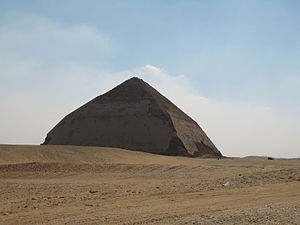
Sneferu / Knækpyramiden ved Dashur
Knækpyramiden ved Dashur.
Sneferu også kaldet Snofru, Snefru, og Soris var farao 2613 — 2589 fvt.